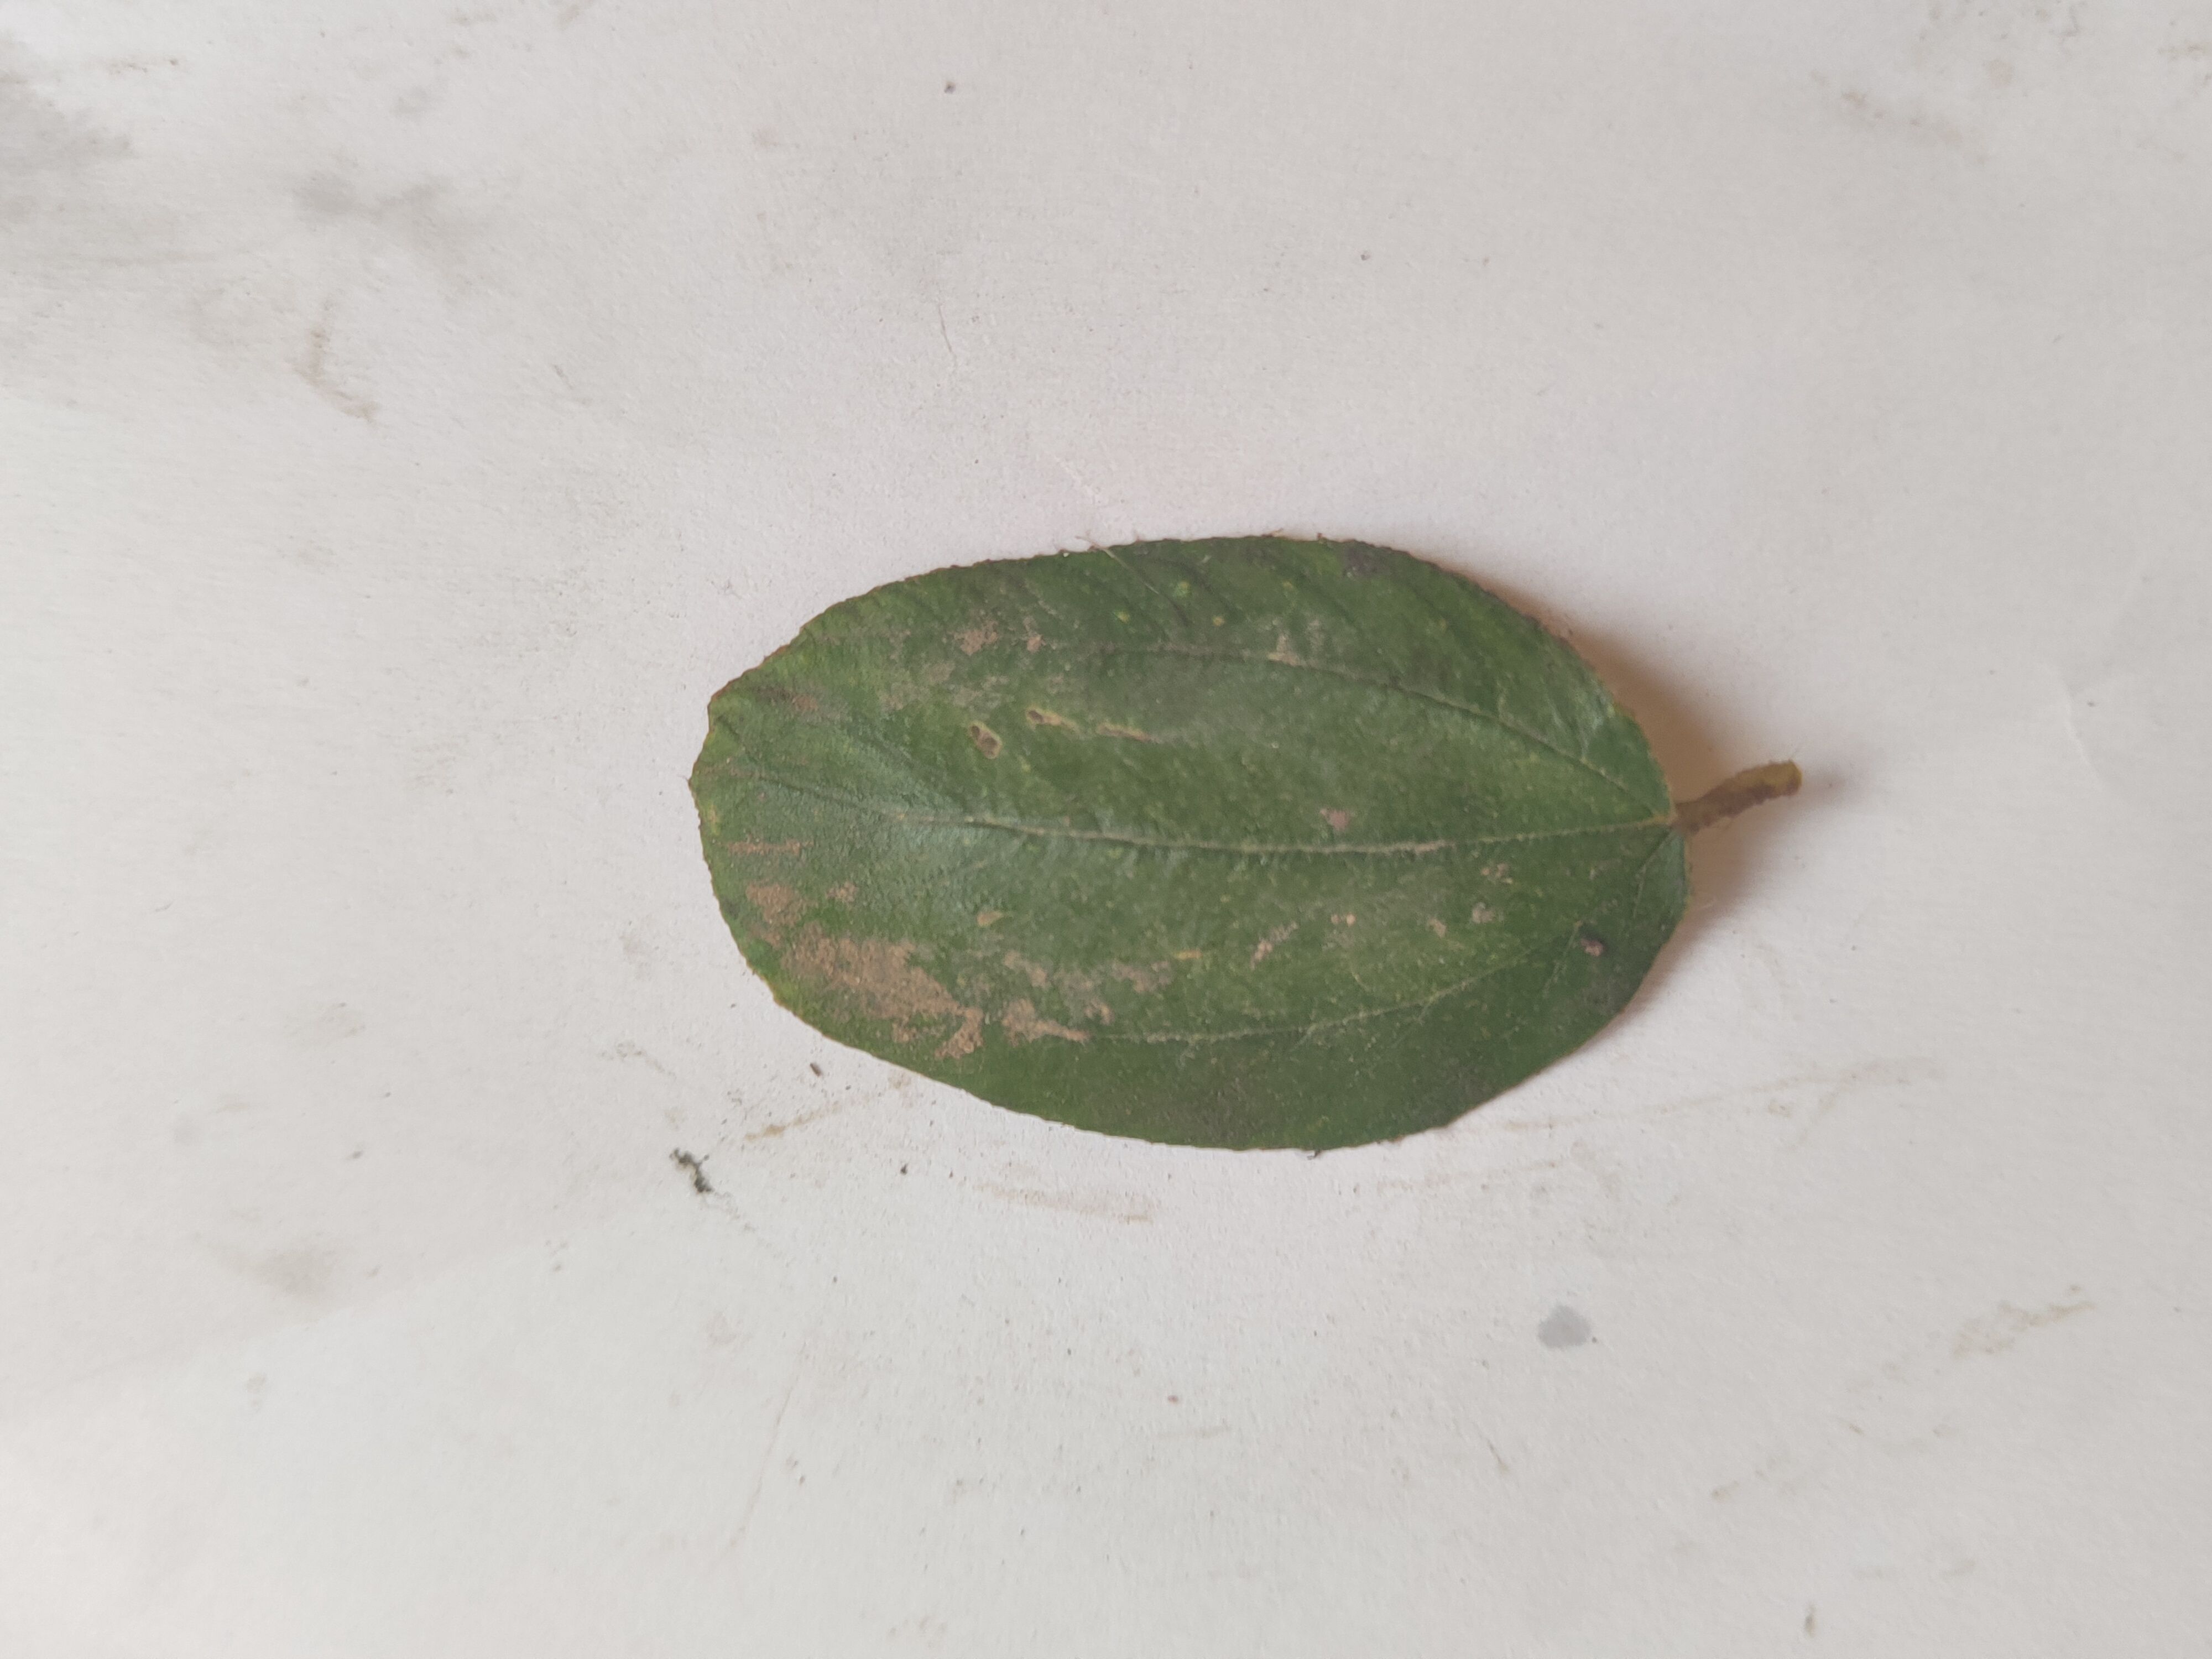
Leaf variety: Plum